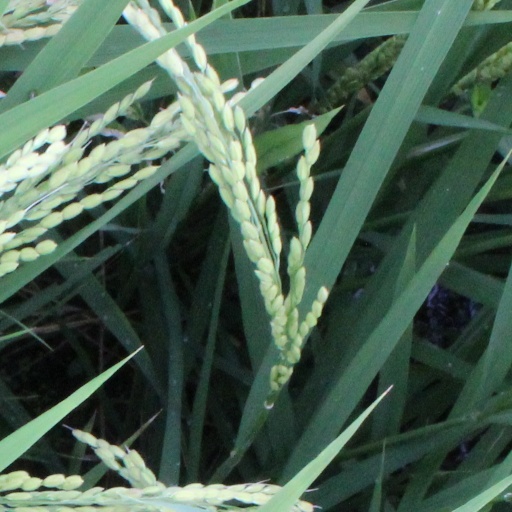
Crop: rice